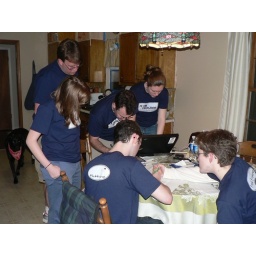
Puzzle solving around the kitchen table